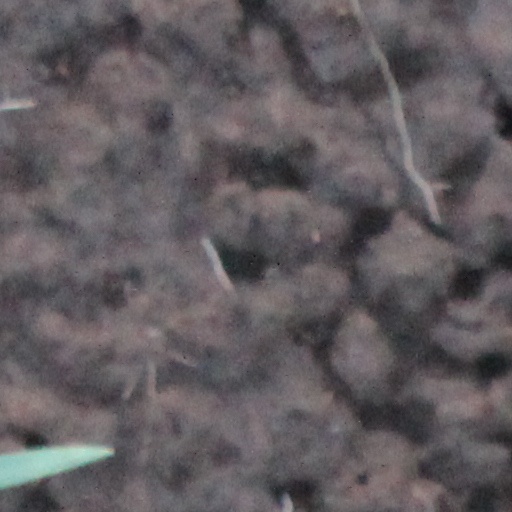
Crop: wheat